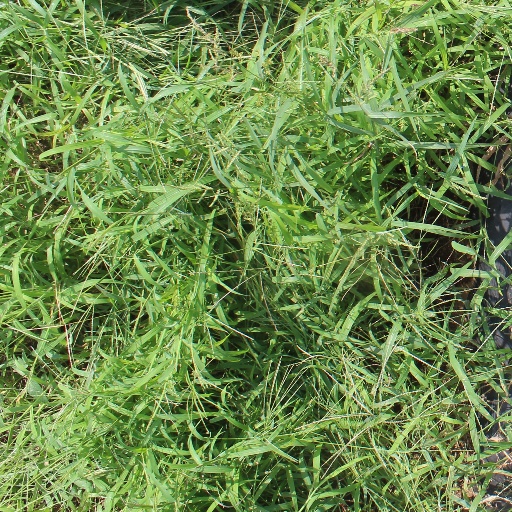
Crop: sorghum